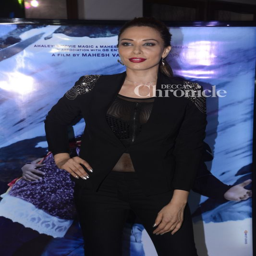
person performed and made appearances at various events this year .